Cromwell Gorge

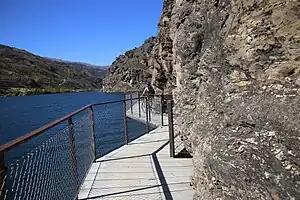
Cantilevered boardwalk section of the Dunstan Cycle Trail through the Cromwell Gorge. The boardwalk is attached to rock bluffs of the Cairnmuir Mountains which plunge into Lake Dunstan.

The Cromwell Gorge is accessed primarily by two routes. On the true left bank of Lake Dunstan runs State Highway 8, a single carriageway linking Clyde to Cromwell via Deadman's Point Bridge. On the true right bank of Lake Dunstan is the Dunstan Cycle Trail, a purpose built cycle path which extends the existing Otago Central Rail Trail.